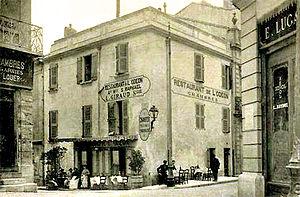
Restaurant de l'Odéon, au 110 rue Joseph Vernet, futur emplacement de la Caisse d'Épargne
Le dictionnaire des rues d'Avignon est un dictionnaire des rues de la commune d'Avignon, commune française dans le département de Vaucluse.